Manakkodam Lighthouse

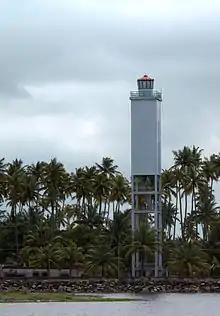
The lighthouse in 2012

Manakkodam Lighthouse is situated next to the Andhakaranazhy beach in the Alappuzha district of Kerala near Cherthala. The tower is a high concrete structure with square cross section. It was inaugurated on 1 August 1979. There were no lights in this area before 1979. The light source was changed from incandescent lamp to metal halide on 21 September 1998. The light source flashes twice in ten seconds.